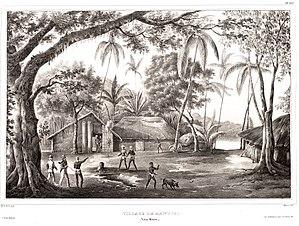
Village de Manevai, Vanikoro, 1833. Expédition de Jules Dumont d'Urville.
Vanikoro est un groupe d'îles du sud de l'archipel des îles Santa Cruz, la partie la plus orientale des Salomon, en mer de Corail.